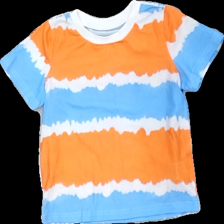
View: front
Type: T-shirt
Category: Children
Brand: Not in the list
Colors: Orange, Turquoise
Material: 100% poly
Pattern: Striped
Stains: Minor
Price range: <50
Recommended usage: Reuse